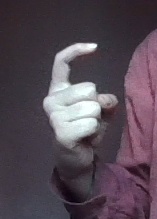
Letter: ra